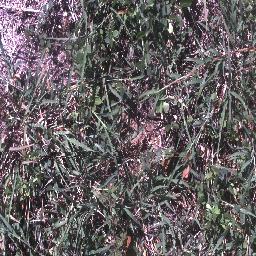
Label: negative